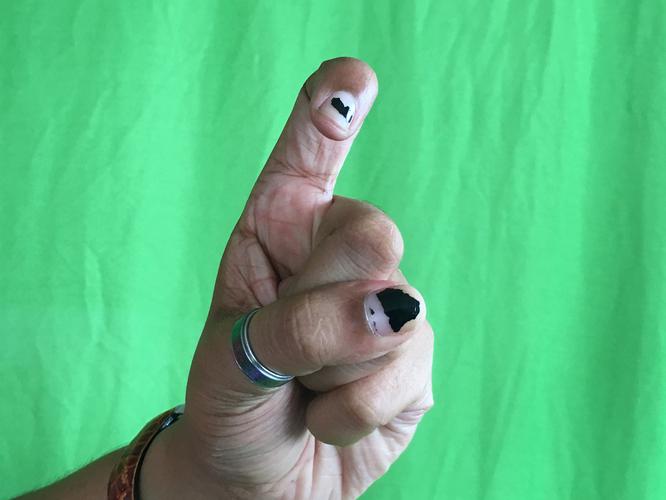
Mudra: Tamarachudam
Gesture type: single_hand